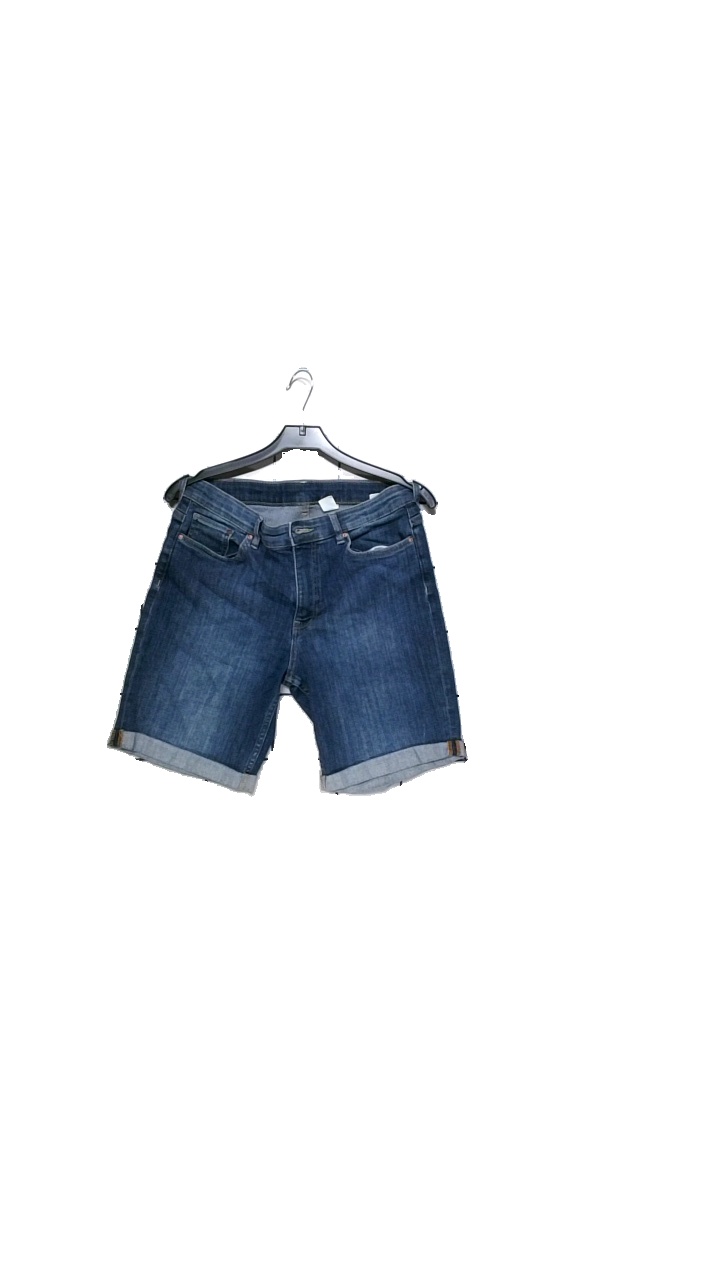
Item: Jeans (Ladies)
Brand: H&m
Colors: Blue
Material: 70% cotton, 28% polyester, 2% elastane
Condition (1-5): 3
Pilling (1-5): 4
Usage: Reuse
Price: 50-100